Huns

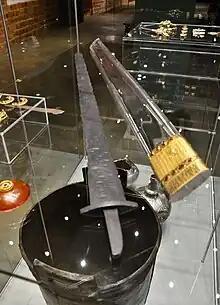
A spatha buried in a Hun-period grave with a nomadic background from Jakuszowice in modern Poland

Both ancient sources and archaeological finds from graves confirm that the Hunnic women wore elaborately decorated golden or gold-plated diadems. These diadems, as well as elements of bonnets, were probably symbols of rulership. Women are also found buried with small mirrors of an originally Chinese type, which often appear to have been intentionally broken when placed into a grave. Hunnic women seem to have worn necklaces and bracelets of mostly imported beads of various materials as well. Men are often found buried with single or paired earrings and, unusually for a nomadic people, bronze or golden neck rings.